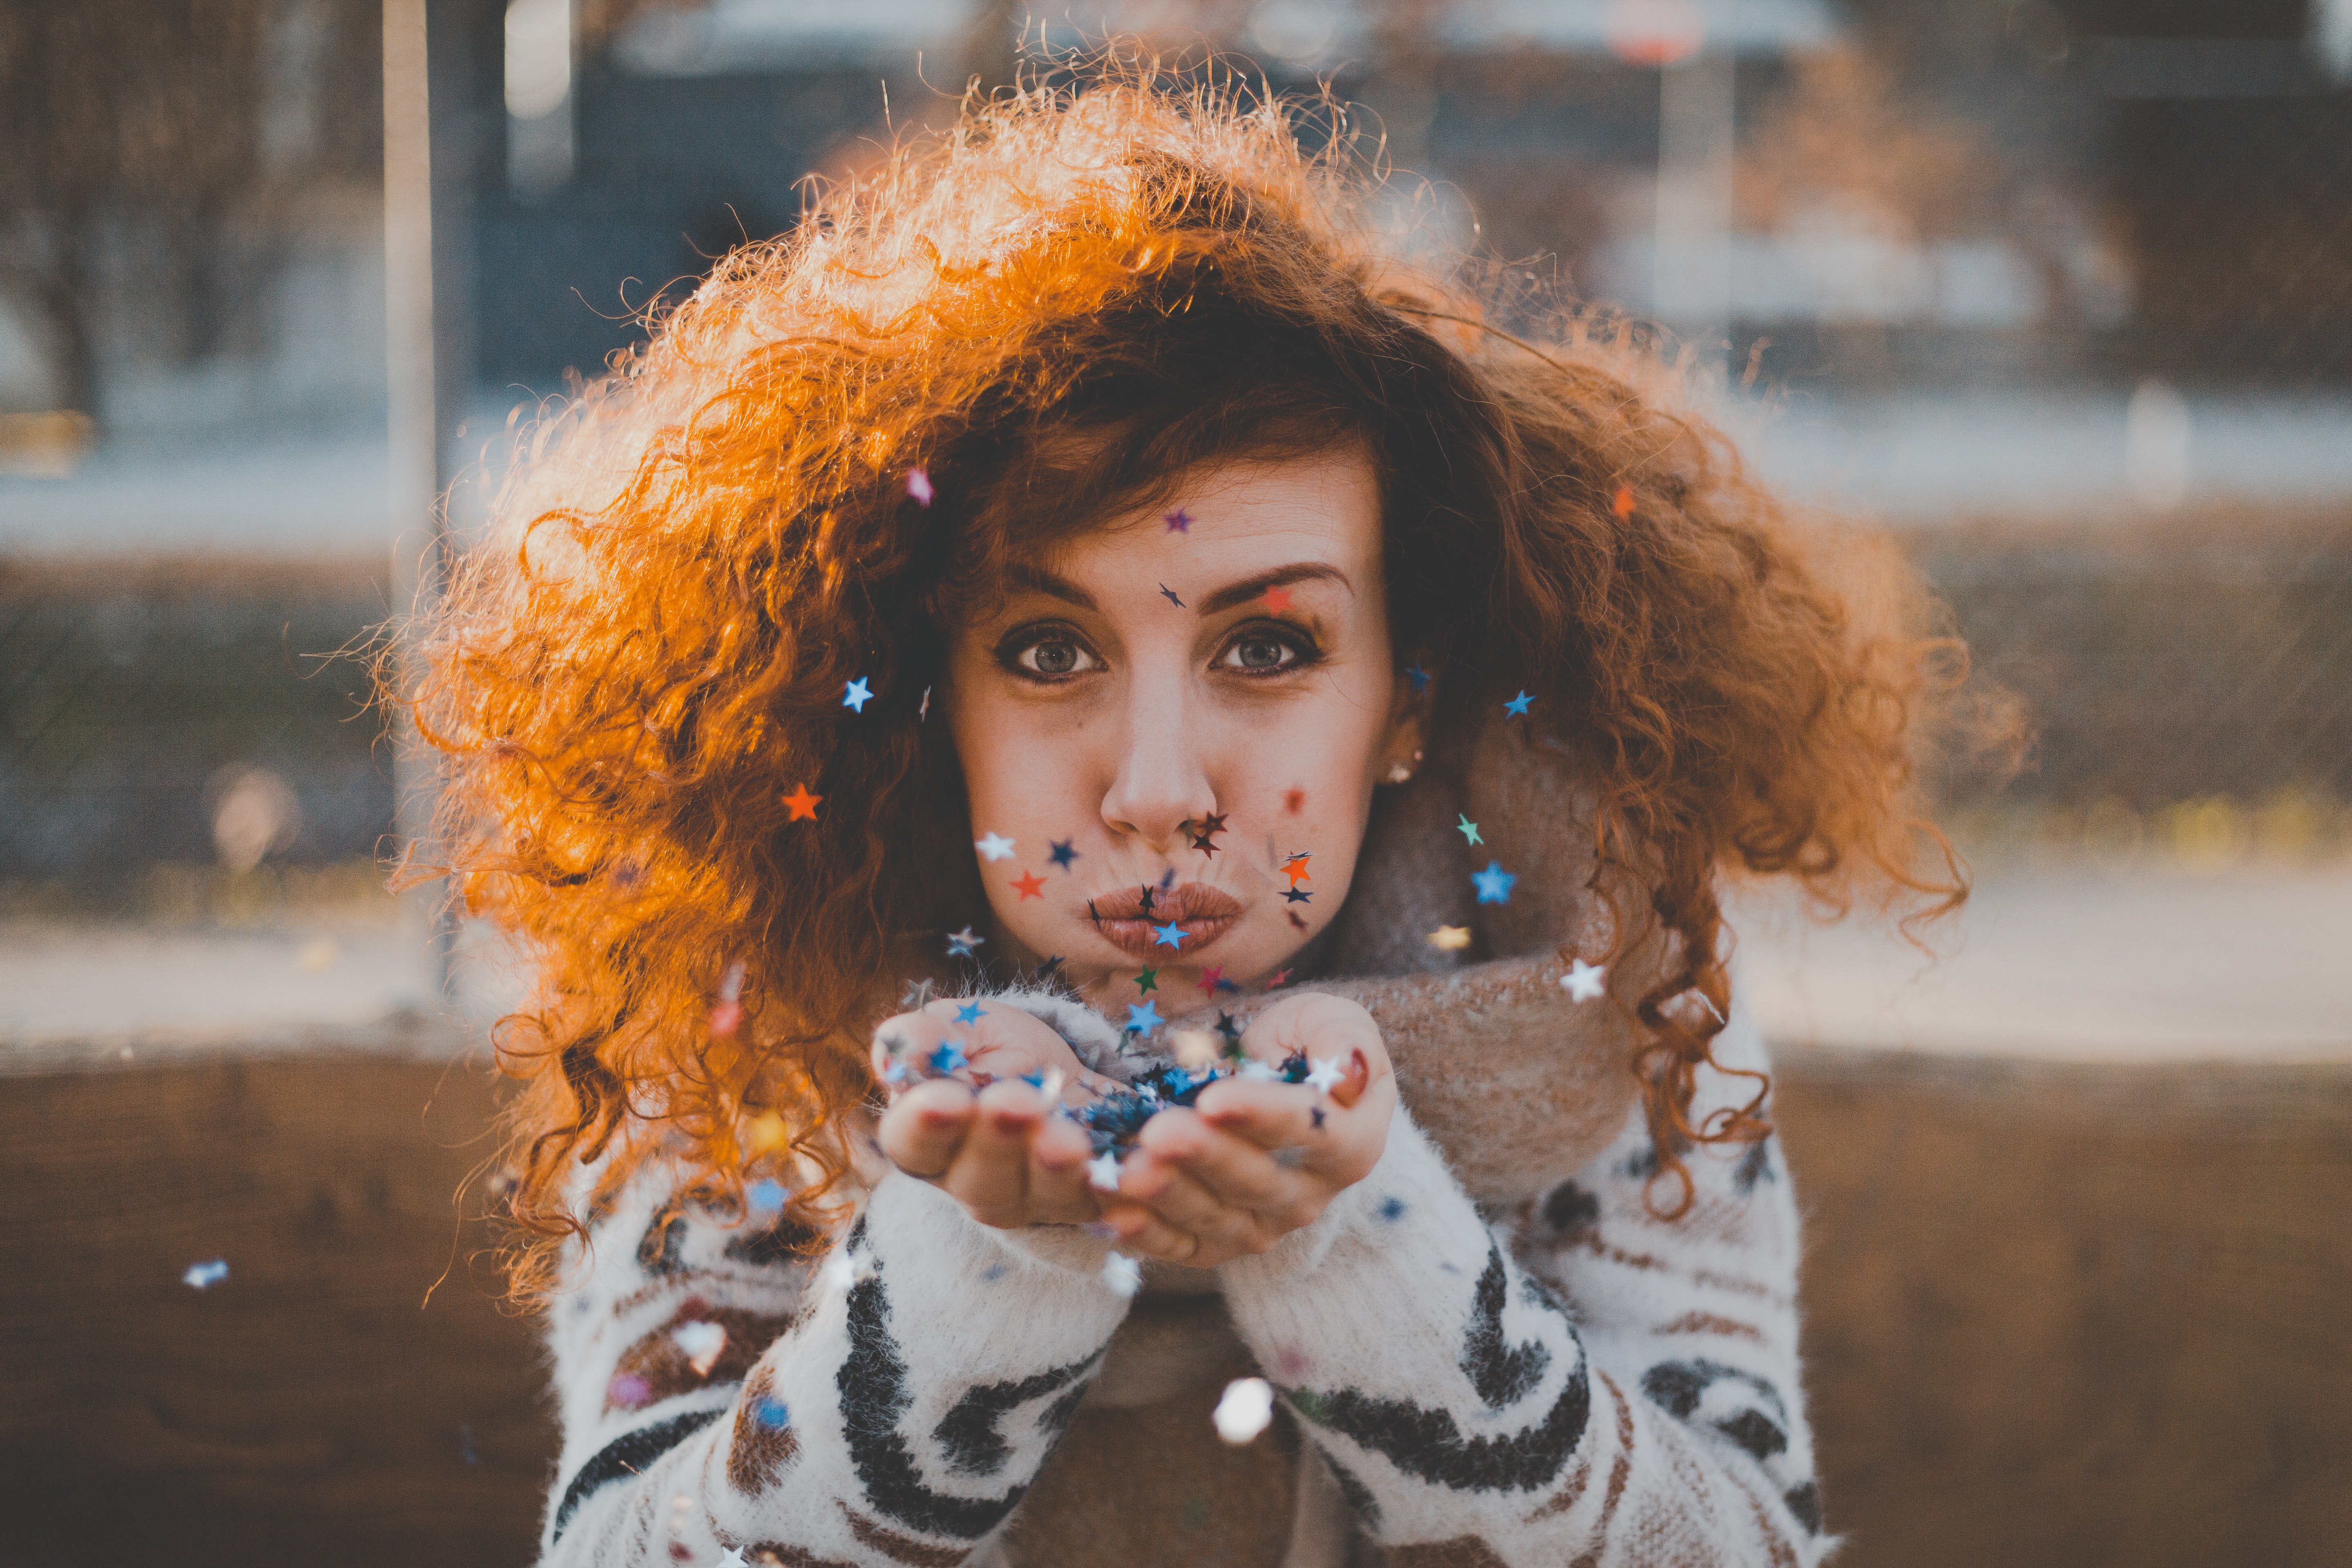
face, hair, head, child, eye, beauty, hairstyle, water, cheek, lip, reflection, red hair, wig, photography, fur, toddler, portrait photography